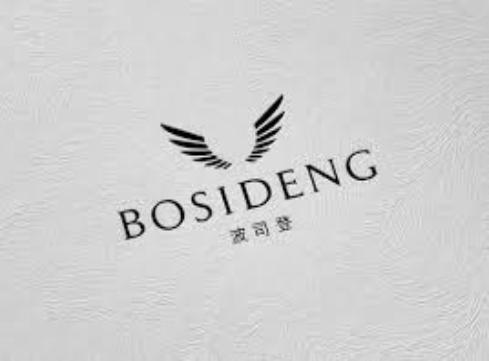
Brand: Bosideng
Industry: Clothes